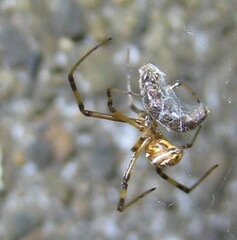
Species: Lactrodectus_hesperus